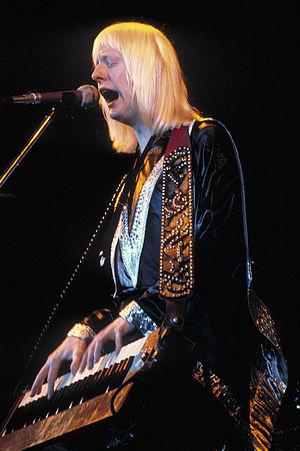
Edgar Winter est un musicien américain de jazz, blues et rock né le 28 décembre 1946 à Beaumont, Texas. Il est claviériste, saxophoniste, percussionniste et chanteur. Edgar est le frère cadet de Johnny Winter avec lequel il a fréquemment enregistré.